Thames Trains

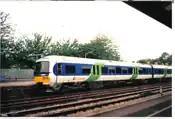
A Class 166 Networker Turbo unit at Oxford.

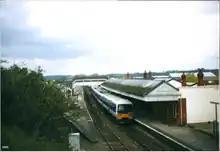
A Class 166 at Stratford-upon-Avon in 2002.

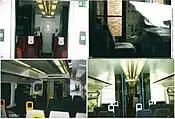
Pictures of various Thames Trains' Networker Turbos interiors and a cab shot are from 2000 to 2004 are of the following parts - (clockwise, from top left) 1st class, the driver's cab, 2nd class Class 166 seats and 2nd class Class 165 seats.

Thames Trains inherited a fleet of near-new Class 165 and Class 166 diesel multiple units from British Rail. Because the paintwork was still under warranty, the existing Network SouthEast livery was retained with only a Thames Trains logo added. Upon the warranty expiring, a new livery of white, blue and green was introduced in 2000.